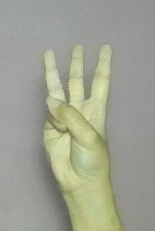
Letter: thaa